List of Pacific Electric lines

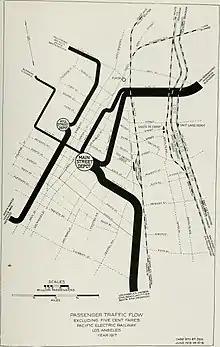
Pacific Electric lines emanating from Downtown Los Angeles, 1917

The following passenger rail lines were operated by the Pacific Electric Railway and its successors from the time of its merger in 1911 until the last line was abandoned in 1961. One count indicated that the company and its successors operated as many as 143 different routes in that time.